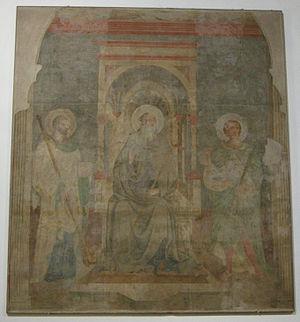
Giusto d'Andrea est un peintre italien de l'école florentine.